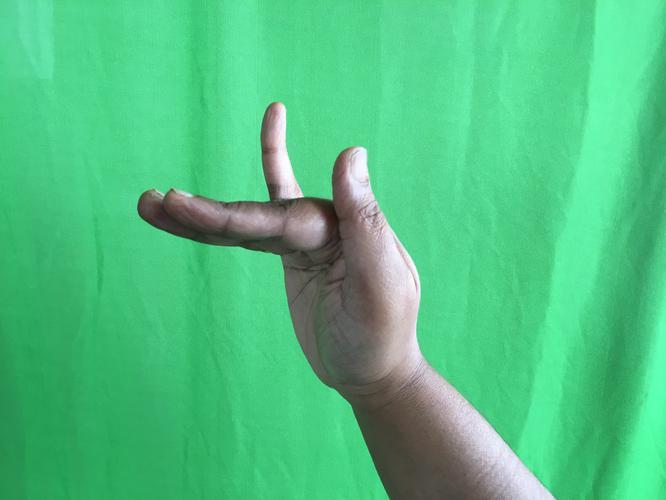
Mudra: Mrigasirsha
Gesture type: single_hand